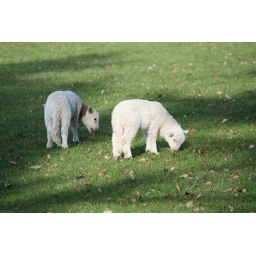
Two young lambs, eating grass in a field